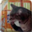
Label: cat